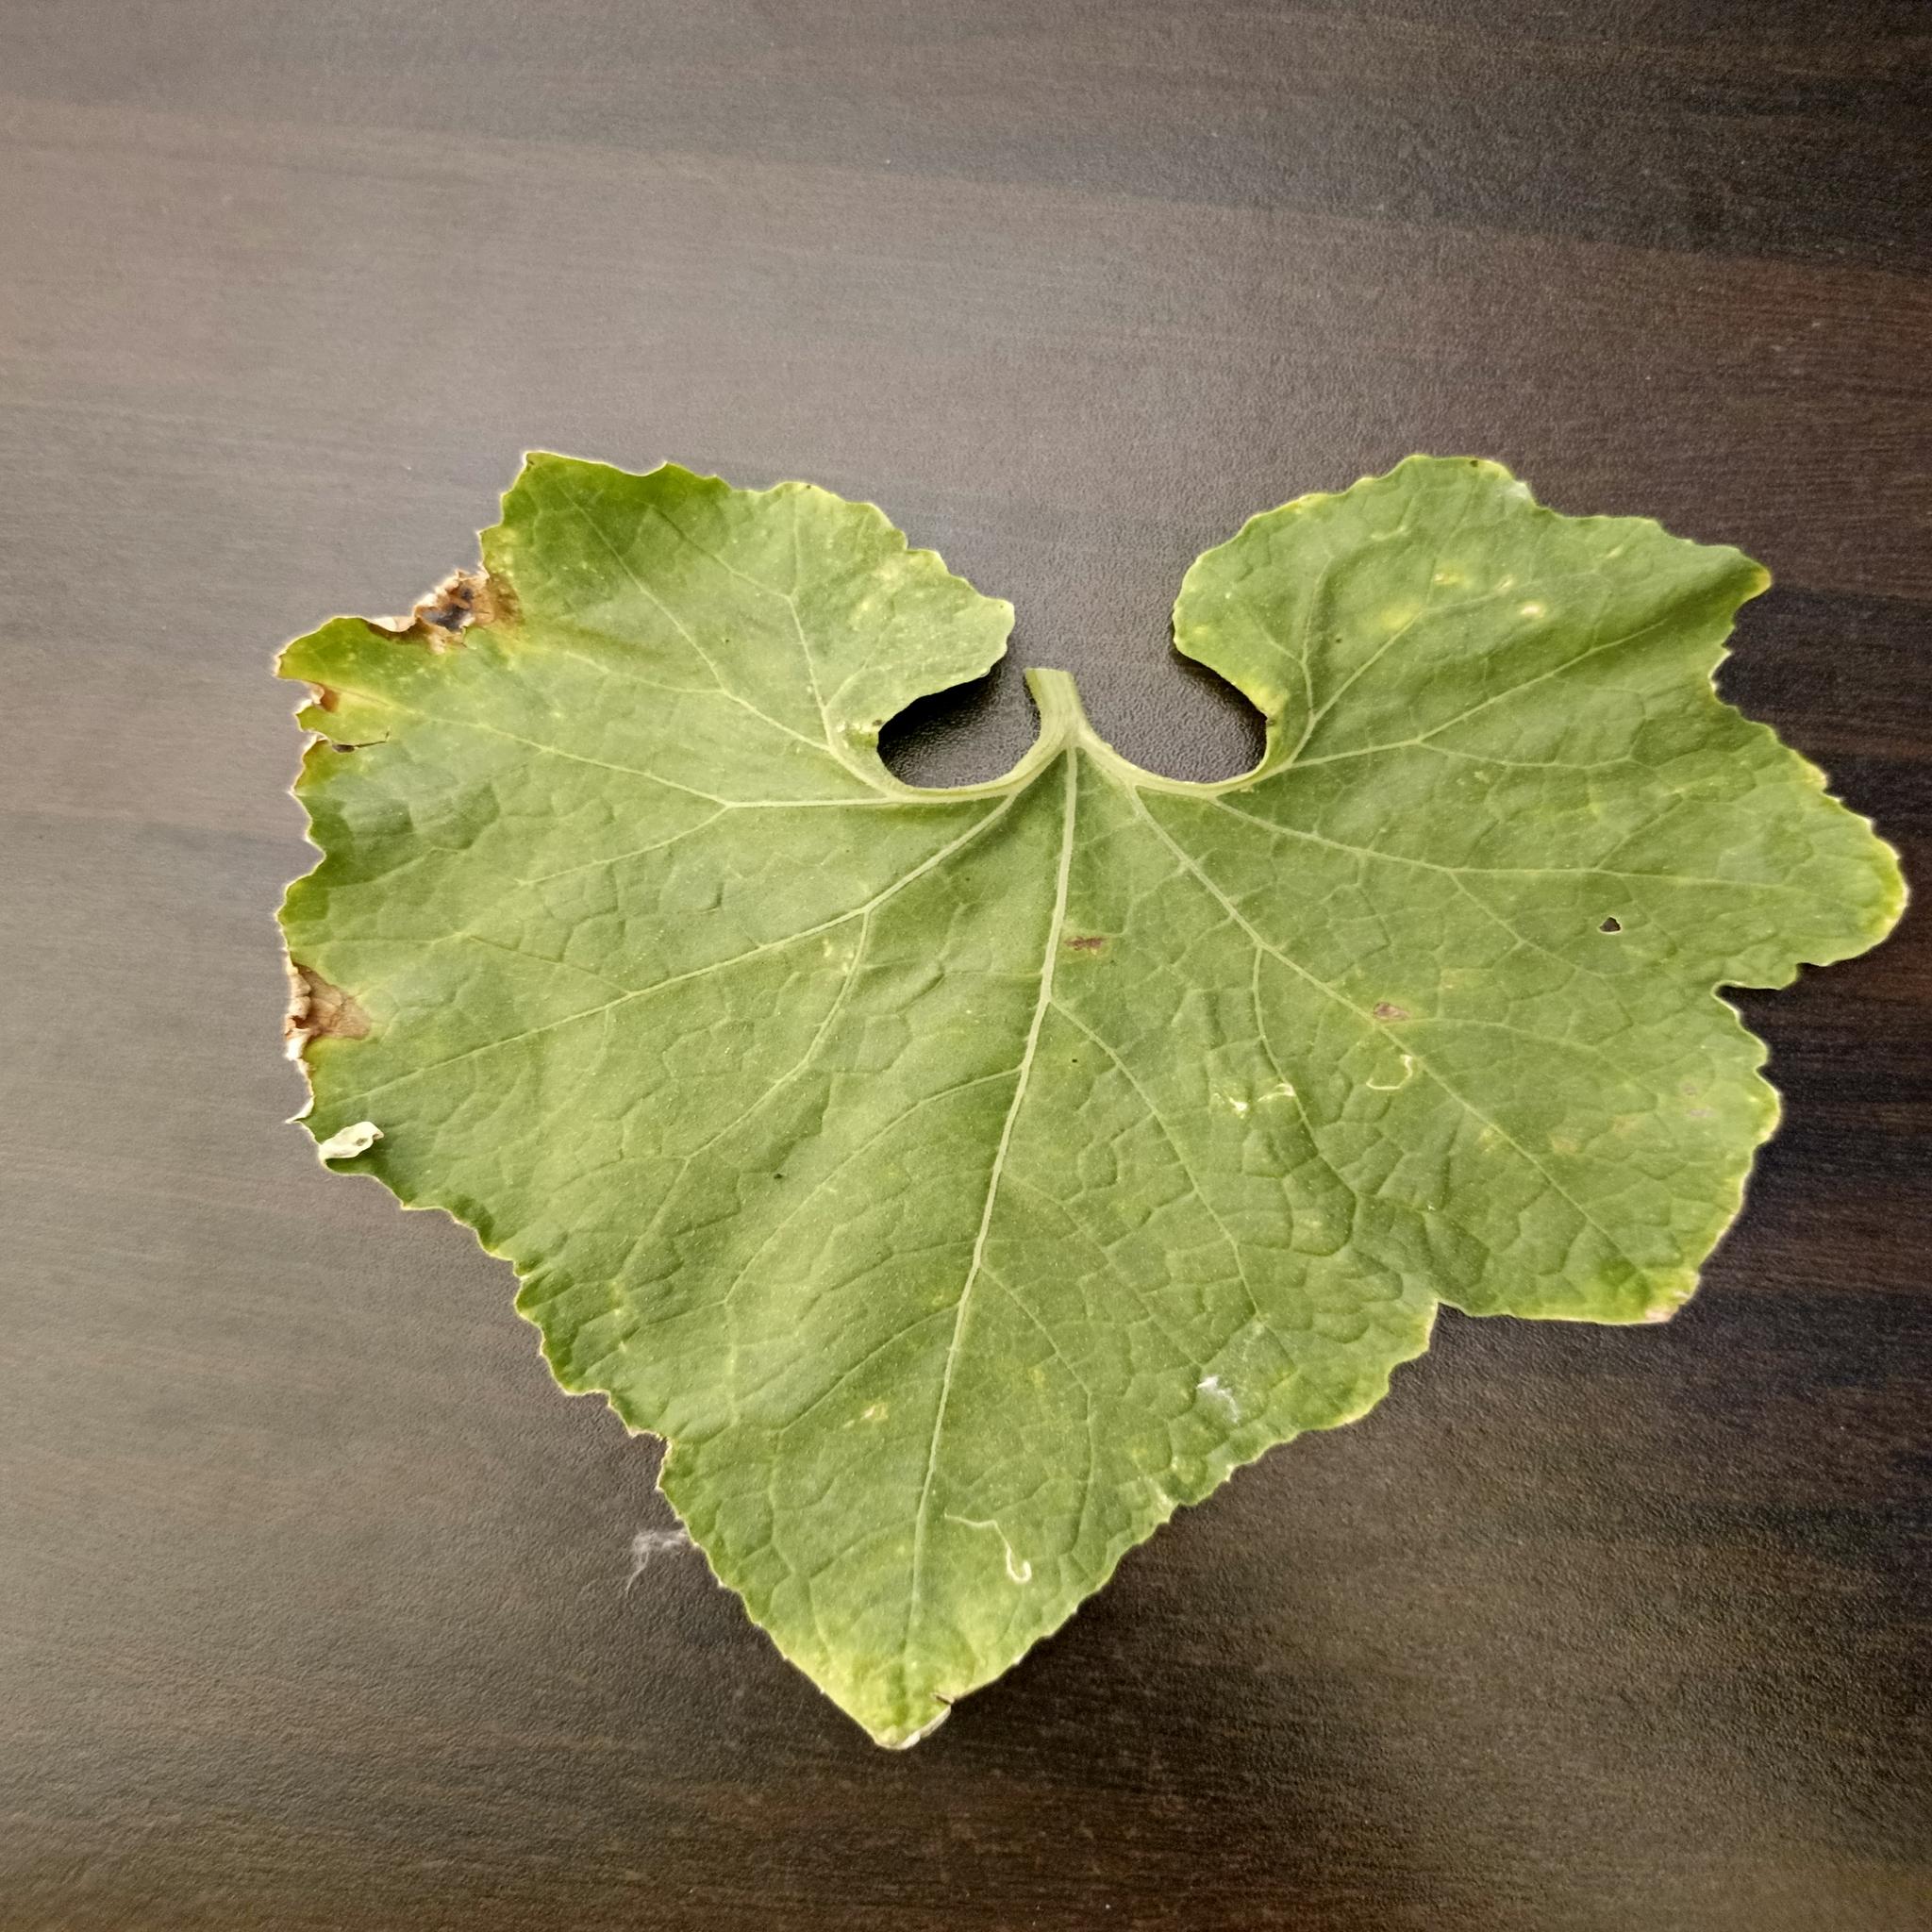
Label: Downy mildew